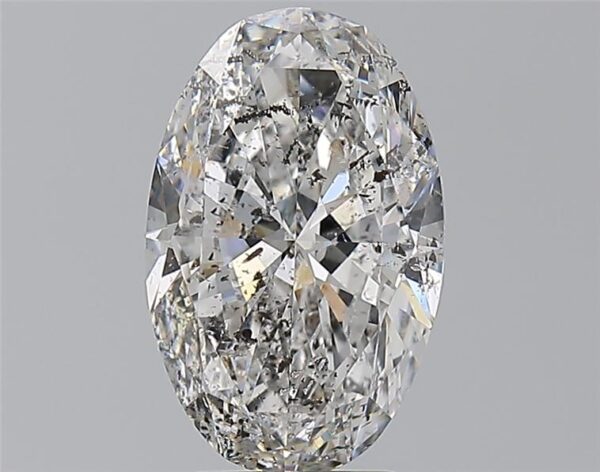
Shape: oval
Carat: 3
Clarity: SI2
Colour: F
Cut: VG
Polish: EX
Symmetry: EX
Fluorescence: VSL
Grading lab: IGI
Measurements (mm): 12.12 x 7.72 x 4.55